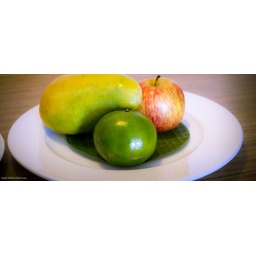
Fruit bowl waiting for me on the table on checking in